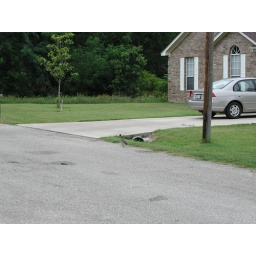
The roadrunner was just 'walking' down the street in front of Rosemary's house in Bastrop